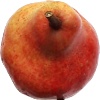
Label: Pear Red 1